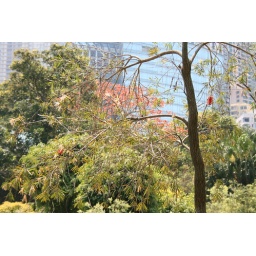
..... the lovely trees and flowers of HK Park in Central District ....